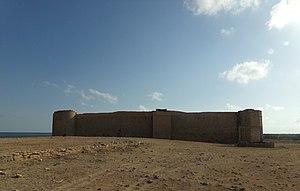
Forteresse byzantine This is a photo of the protected monument identified by the ID 61-2 in Tunisia.